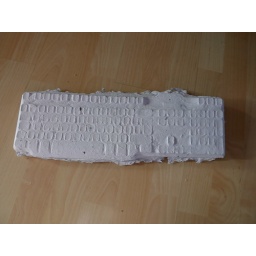
computer keyboard cast in shredded paper pulp